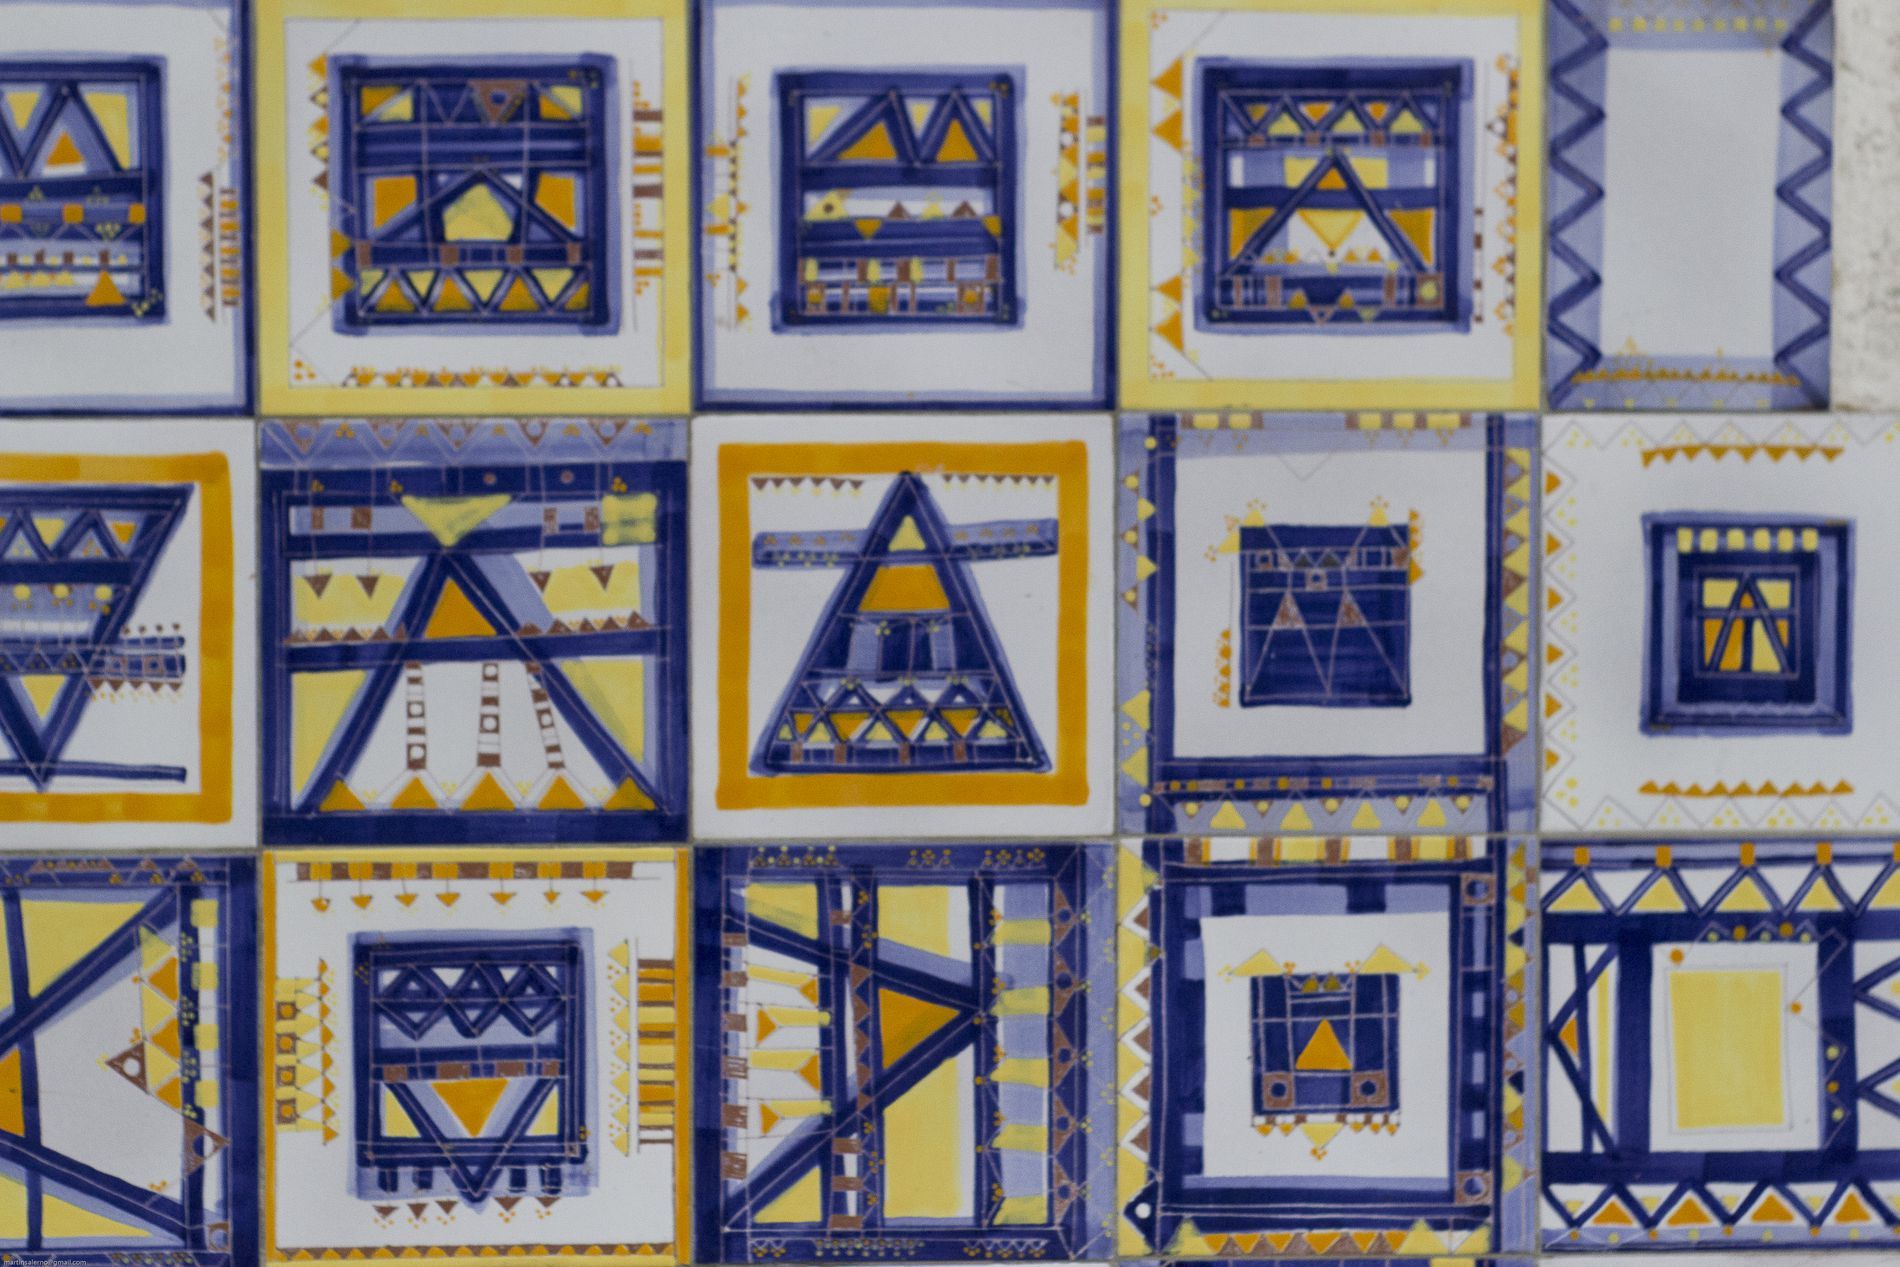
Art Frames
The image shows patterned art frames. Each frame contains a different size and shape for triangles and rectangles. All the frames have common colors and ideas of the art. A signed mail is on the bottom left.
A landscape taken at eye level shows patterned art frames. The mood is artistic and the color palette is blue, white, orange, and yellow.
Labels: Triangle, Pattern, Architecture, Building, Factory, Logo, Art, Purple, Symbol, Painting, Modern Art, Toy, Sign
Camera: Canon Canon EOS 60D
Lens: 50mm, Canon 50mm
Aperture: F3.5
Exposure: 1/6400 sec
ISO: 1600
Focal length: 50.0 mm